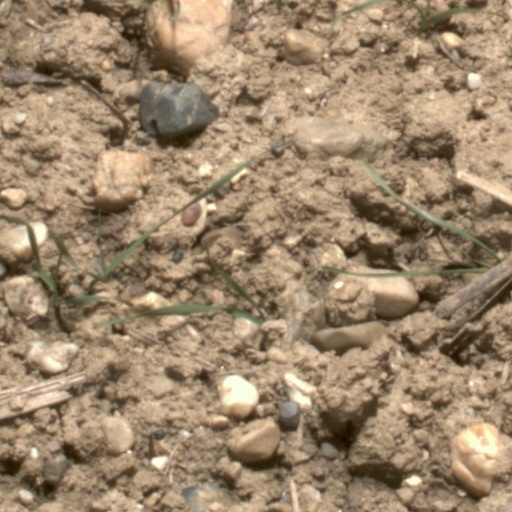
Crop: wheat